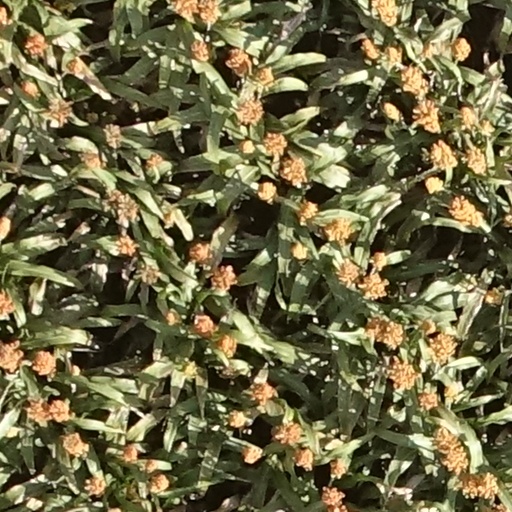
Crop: sorghum